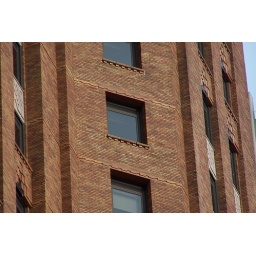
When I worked in the Guardian ... that angled window was just behind my desk :oD